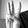
ASL letter: W